Percy Girouard

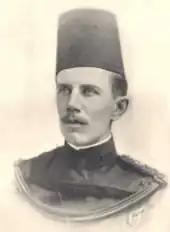
Girouard in the uniform of an Egyptian official

In 1897 he was ordered by Kitchener to build a railway from Wadi Halfa to Abu Hamed, 235 miles directly across the Nubian Desert, which eliminated 500 miles of navigation up the Nile River. This was highly risky as Girouard had always built his railroad close to the Nile, where there were gunboats to protect his workers from "Ansar" attacks, but he accepted the risk and went to work. Girouard frequently traveled up and down the railroad, supervising the work as he had little faith in the ability of his Sudanese workers to build a railroad on their own. When Kitchener purchased several locomotives that Girouard deemed too light to operate in the desert, the latter went to Britain to personally buy heavier locomotives from the United States and while borrowing several more from Cecil Rhodes in South Africa. The millionaire Rhodes, who made a fortune in the diamond and gold mines of South Africa had a great dream of building the Cape to Cairo Railway that would run from Cape Town across Africa to Cairo. In turn, the "Cape to Cairo railroad" would be the device for the British colonization of much of Africa as Rhodes had grandiose plans for settling millions of British settlers in Africa. As such, Rhodes was keen to do everything to help Kitchener conquer the Sudan so he could build his "Cape to Cairo railroad". The strong-willed Girouard was well known for his willingness to argue with Kitchener, a man whom many found to be very intimidating, and despite their frequent disagreements Kitchener never sacked him. This line that Girouard built allowed Kitchener to move the Egyptian and British armies under his command into the heart of the Sudan and defeat the forces of the Khalifa at Atbara and Omdurman in 1898. He received the Distinguished Service Order (DSO) following the defeat of the Sudanese. By then Girouard had been appointed President of Egyptian State Railways and was responsible for clearing the congestion at the Port of Alexandria. In 1902, he was awarded the Second Class of the Imperial Ottoman Order of the Medjidie "in recognition of his services as President of the Council of Administration of the Egyptian Railways, Telegraphs, and the Port of Alexandria".